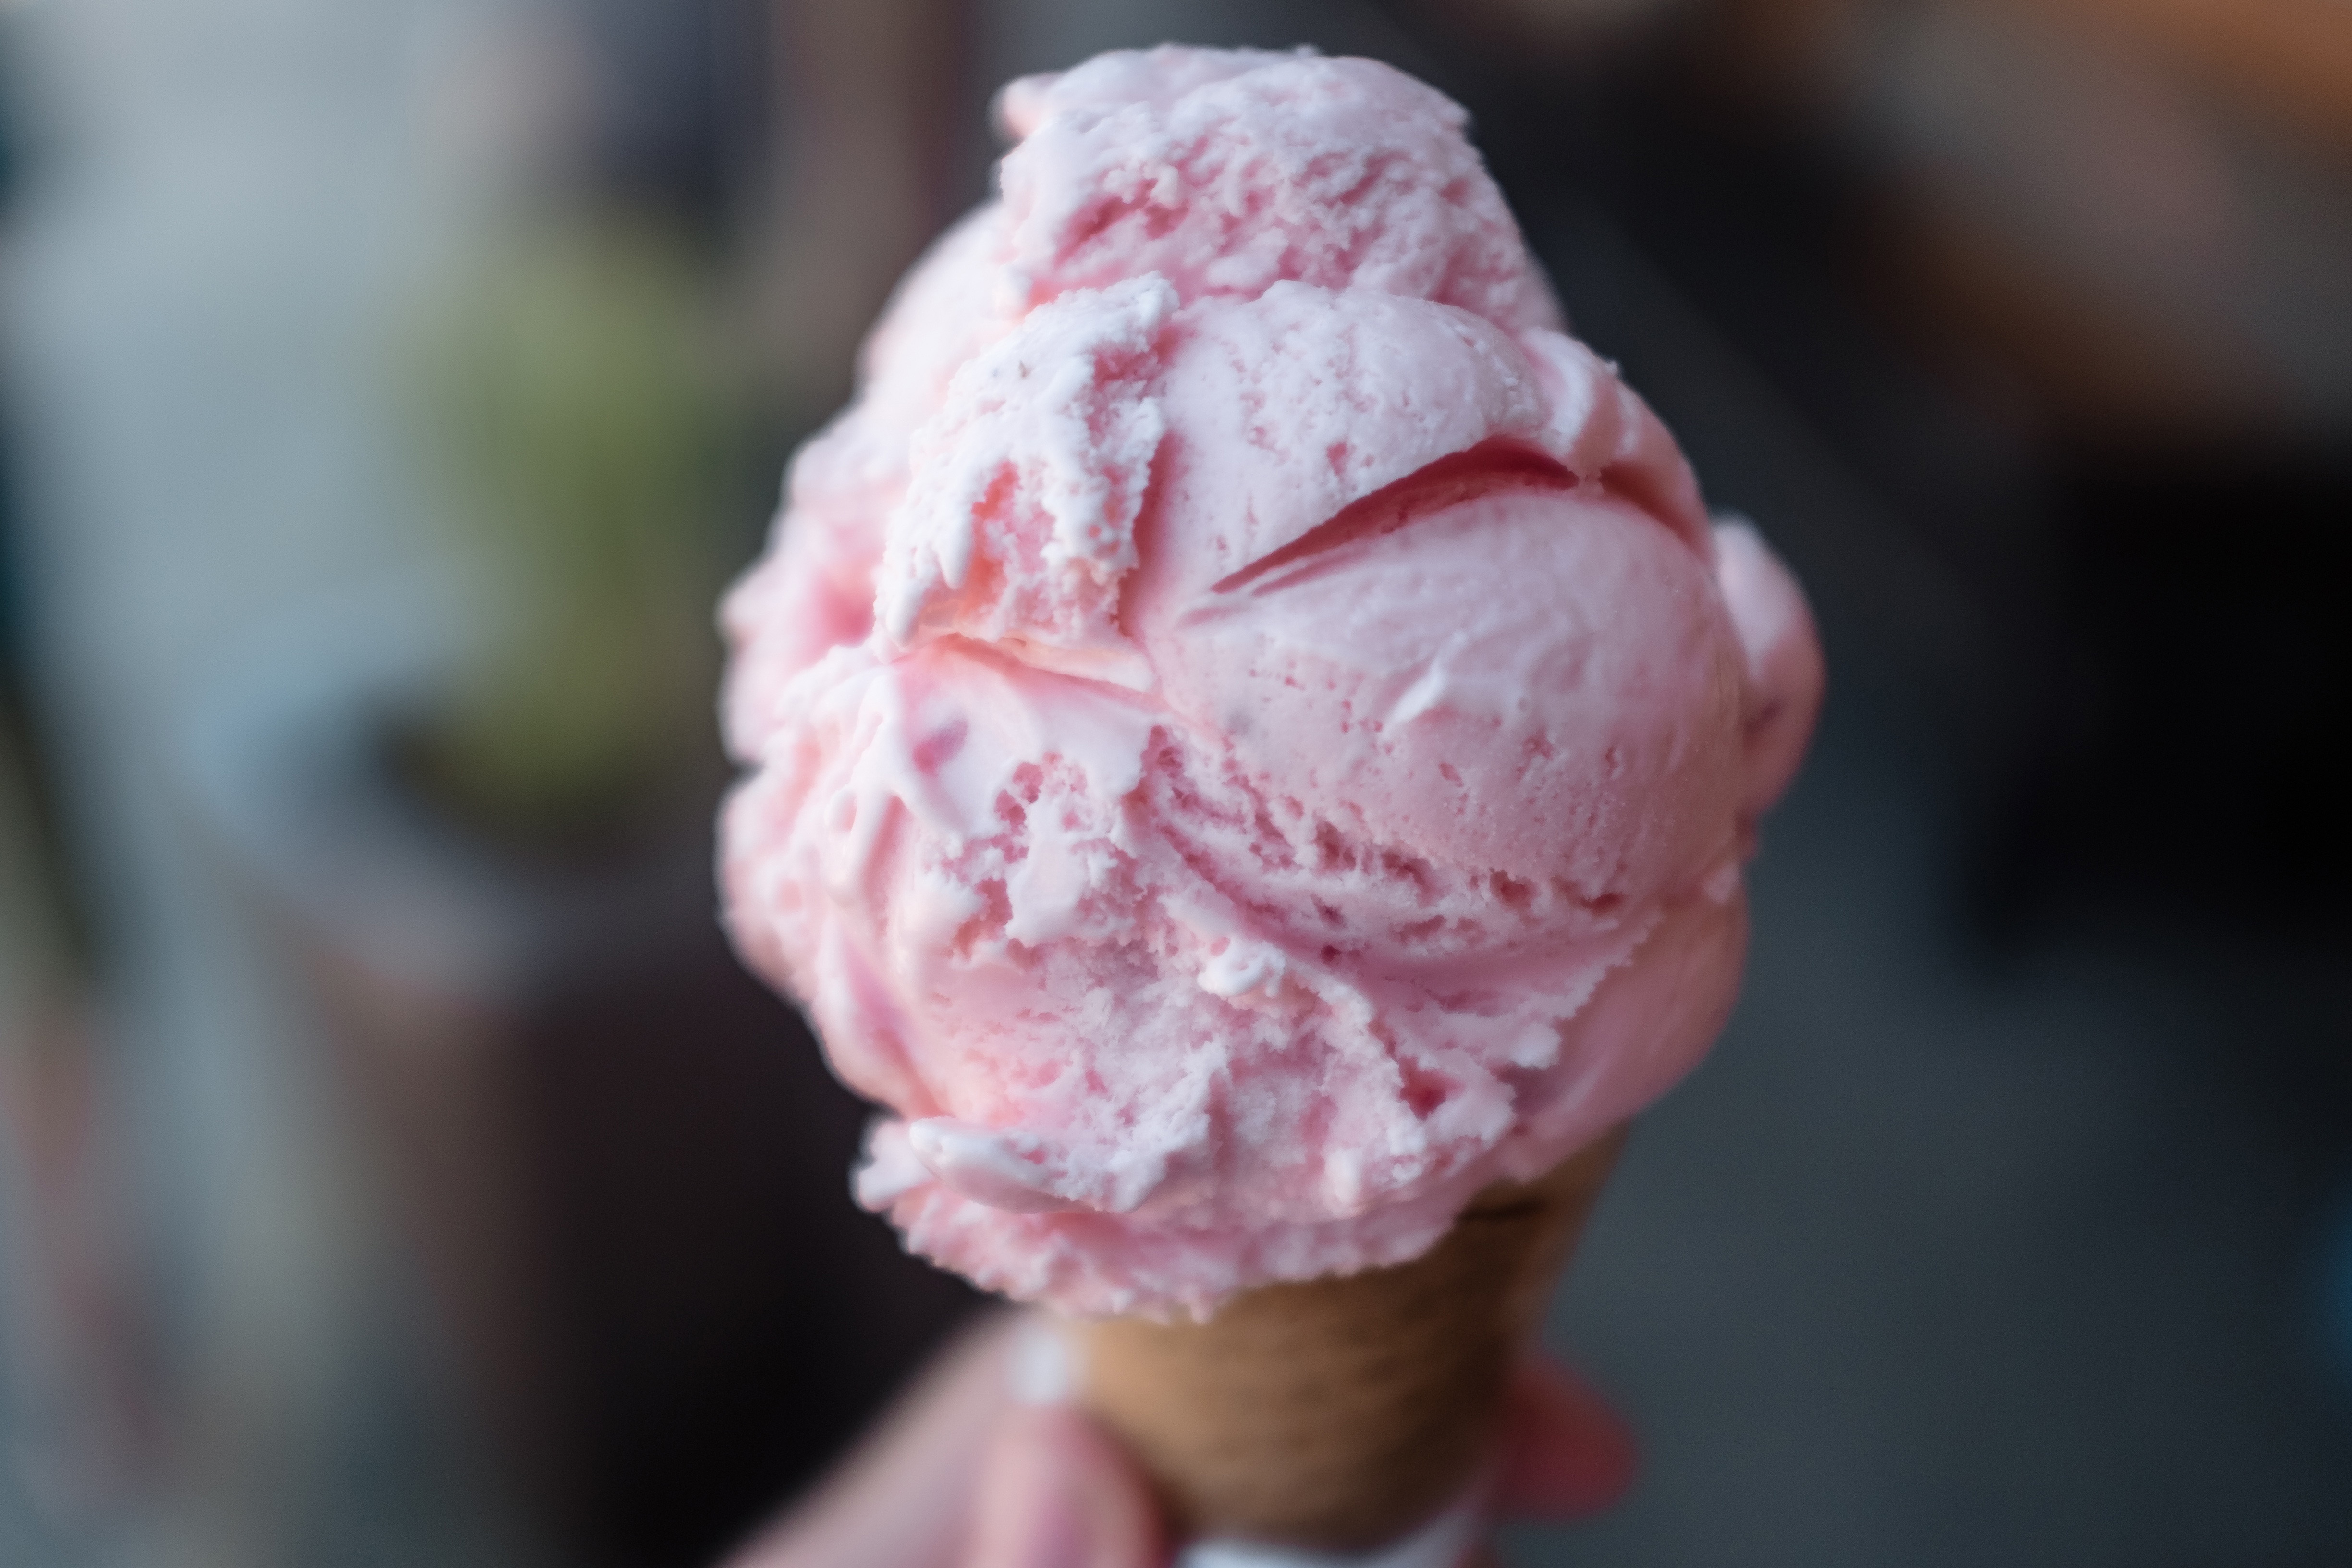
gelato, ice cream, pink, frozen dessert, food, dessert, ice cream cone, dairy, dondurma, plant, sorbetes, Soft Serve Ice Creams, cream, cuisine